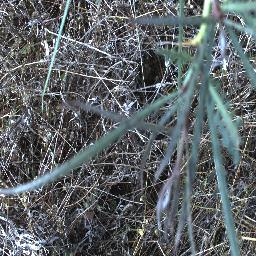
Label: parkinsonia